German-Soviet air war 22 June 1941

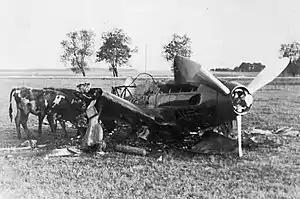
A destroyed MiG 3, during "Barbarossa", 1941.

The Luftwaffe's Chief of the General Staff, Hans Jeschonnek, wanted to begin air attacks before the German artillery started firing. However, Hitler and the OKW decided that that might give the opportunity for the Soviets to disperse their air units, and rejected Jeschonnek's proposal. Hitler gave the order for the air strikes on airfields to be carried out at dawn. Although many new German bomber crews had only limited training in instrument-flying, the Luftflotten overcame the problem by hand picking experienced crews, who would cross the border at high altitude, to swoop on their targets. The Germans deliberately targeted Soviet fighter air bases first, to knock out potential opposition to its bombers and dive bombers.